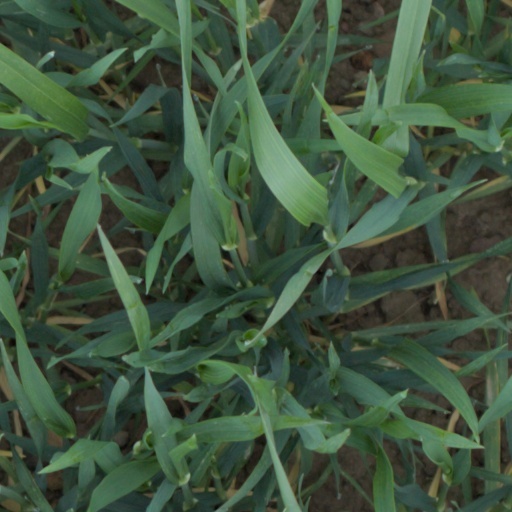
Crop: wheat